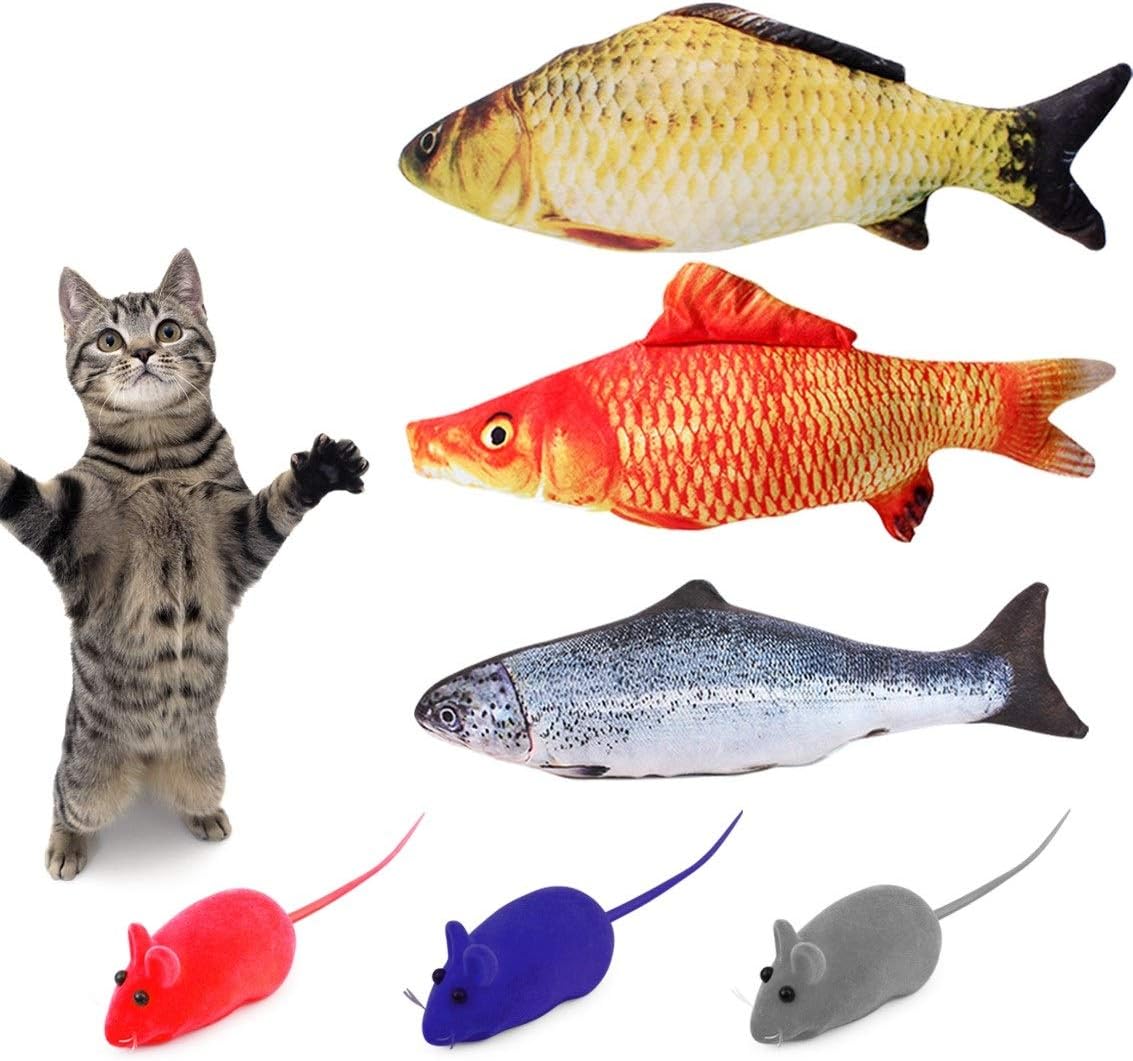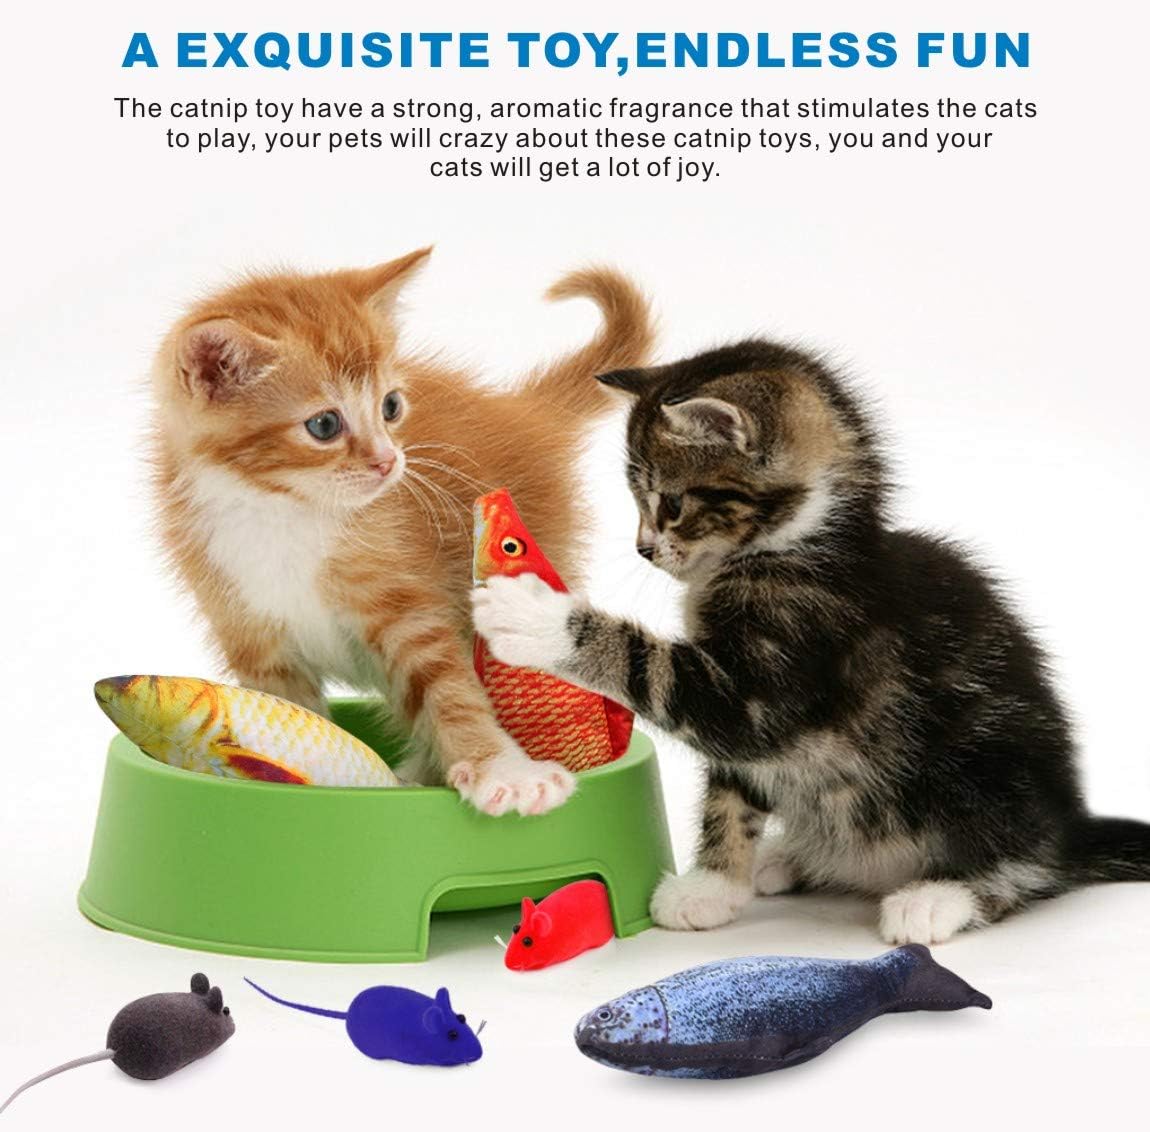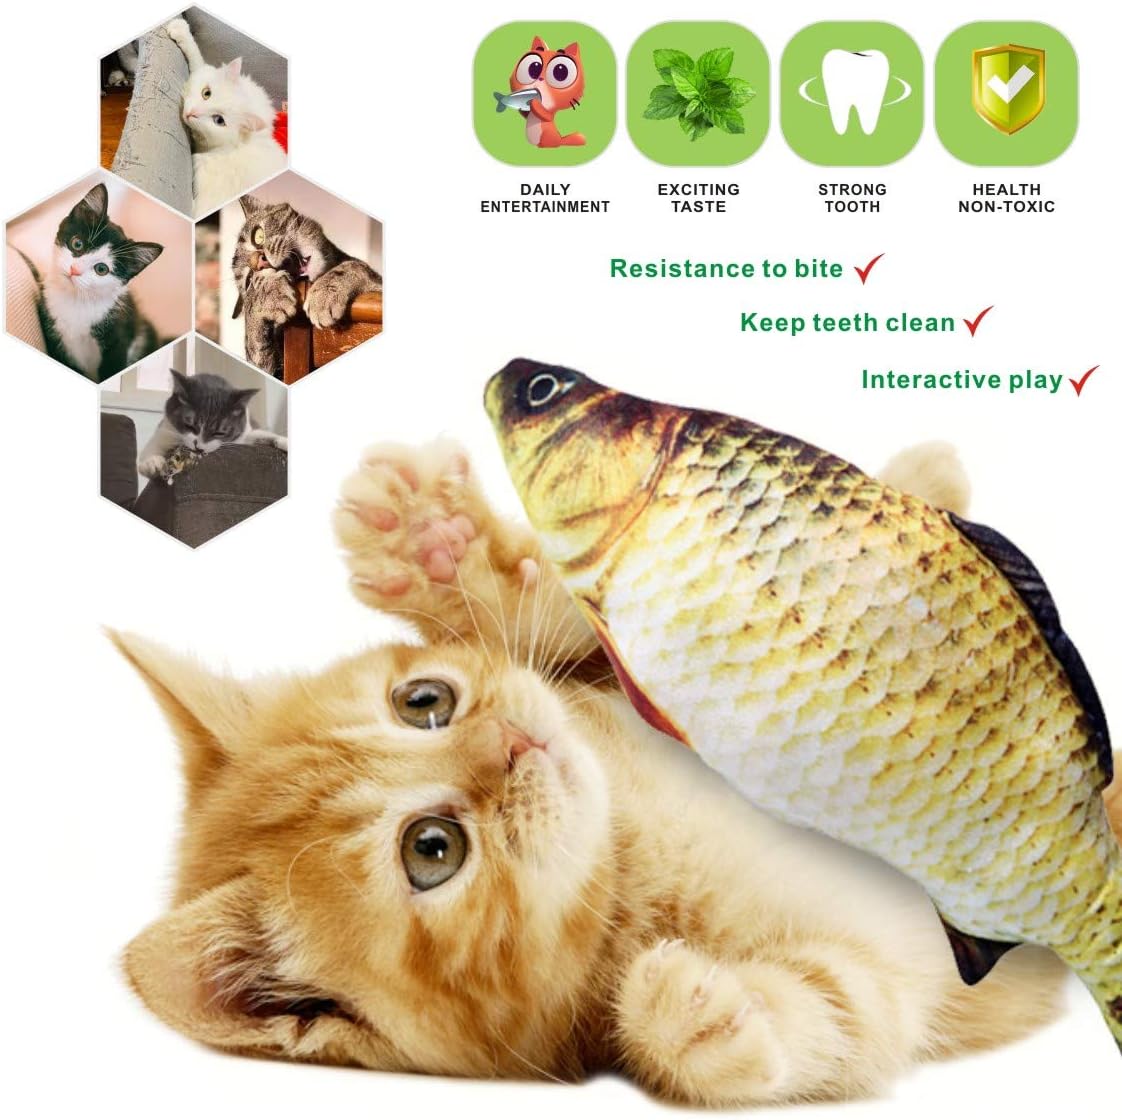
Idepet 6PCS Catnip Fish Cat Toy,Interactive Soft Cat Pillow Cat Chew Toys Fish Mouse Toys,Teeth Cleaning Kick Supplies for Indoor Kitten (6PCS)
Category: Pet Supplies
Idepet Cat toys Suitable for Cats and Kitten Indoor Play, Interactive Play, Catch Play and Independent Play. --- NONTOXIC MATERIAL:Use of high quality short plush material on the surface.With natural catnips and PP cotton filled inside,non-toxic and healthy for the cats. --- A EXQUISITE TOY,ENDLESS FUN:The catnip toy have a strong, aromatic fragrance that stimulates the cats to play, your CATS will love these catnip toys.And less lonely when you not at home or go out. --- PERFER GIFT :Your active CATS will be love it to kill the boring time. Specifications: Mice toy Material: Fluff Catnip Toy Material:Plush Package Includes: 3PCS Mice Toys ( Color Random ) 3PCS Fish Toys Note: This is not a toy for child. Please supervise your cats and remove the toy if there is damaged.
Features: 【NONTOXIC MATERIAL】- Use of high quality short plush material on the surface.With natural catnips and PP cotton filled inside,non-toxic and healthy for the cats. | 【A EXQUISITE TOY,ENDLESS FUN】-The catnip toy have a strong, aromatic fragrance that stimulates the cats to play, your CATS will love these catnip toys.And less lonely when you not at home or go out. | 【MORE ENTERTAINMENT】-Perfect for fetch and interaction with your cats.Great for keeping your kittens busy when you're away or when you want to bond and exercise with them. | 【6PACK Catnip Toys Value Pack 】- You will get 3 different kinds fish of catnip toys and 3 multicolor mouse.Your sweet cats wil love this gifts. | 【PERFER GIFT 】-Your active CATS will be love it to kill the boring time.